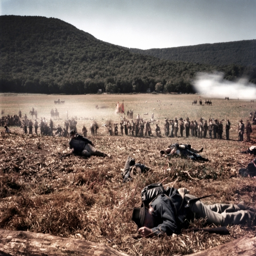
troops attack tourist attraction in a reenactment